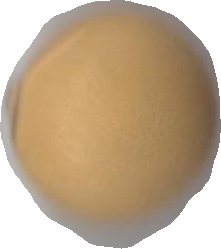
Variety: Dega